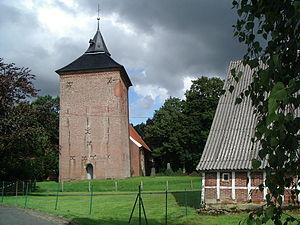
Nordleda est une commune allemande de l'arrondissement de Cuxhaven, dans le land de Basse-Saxe.